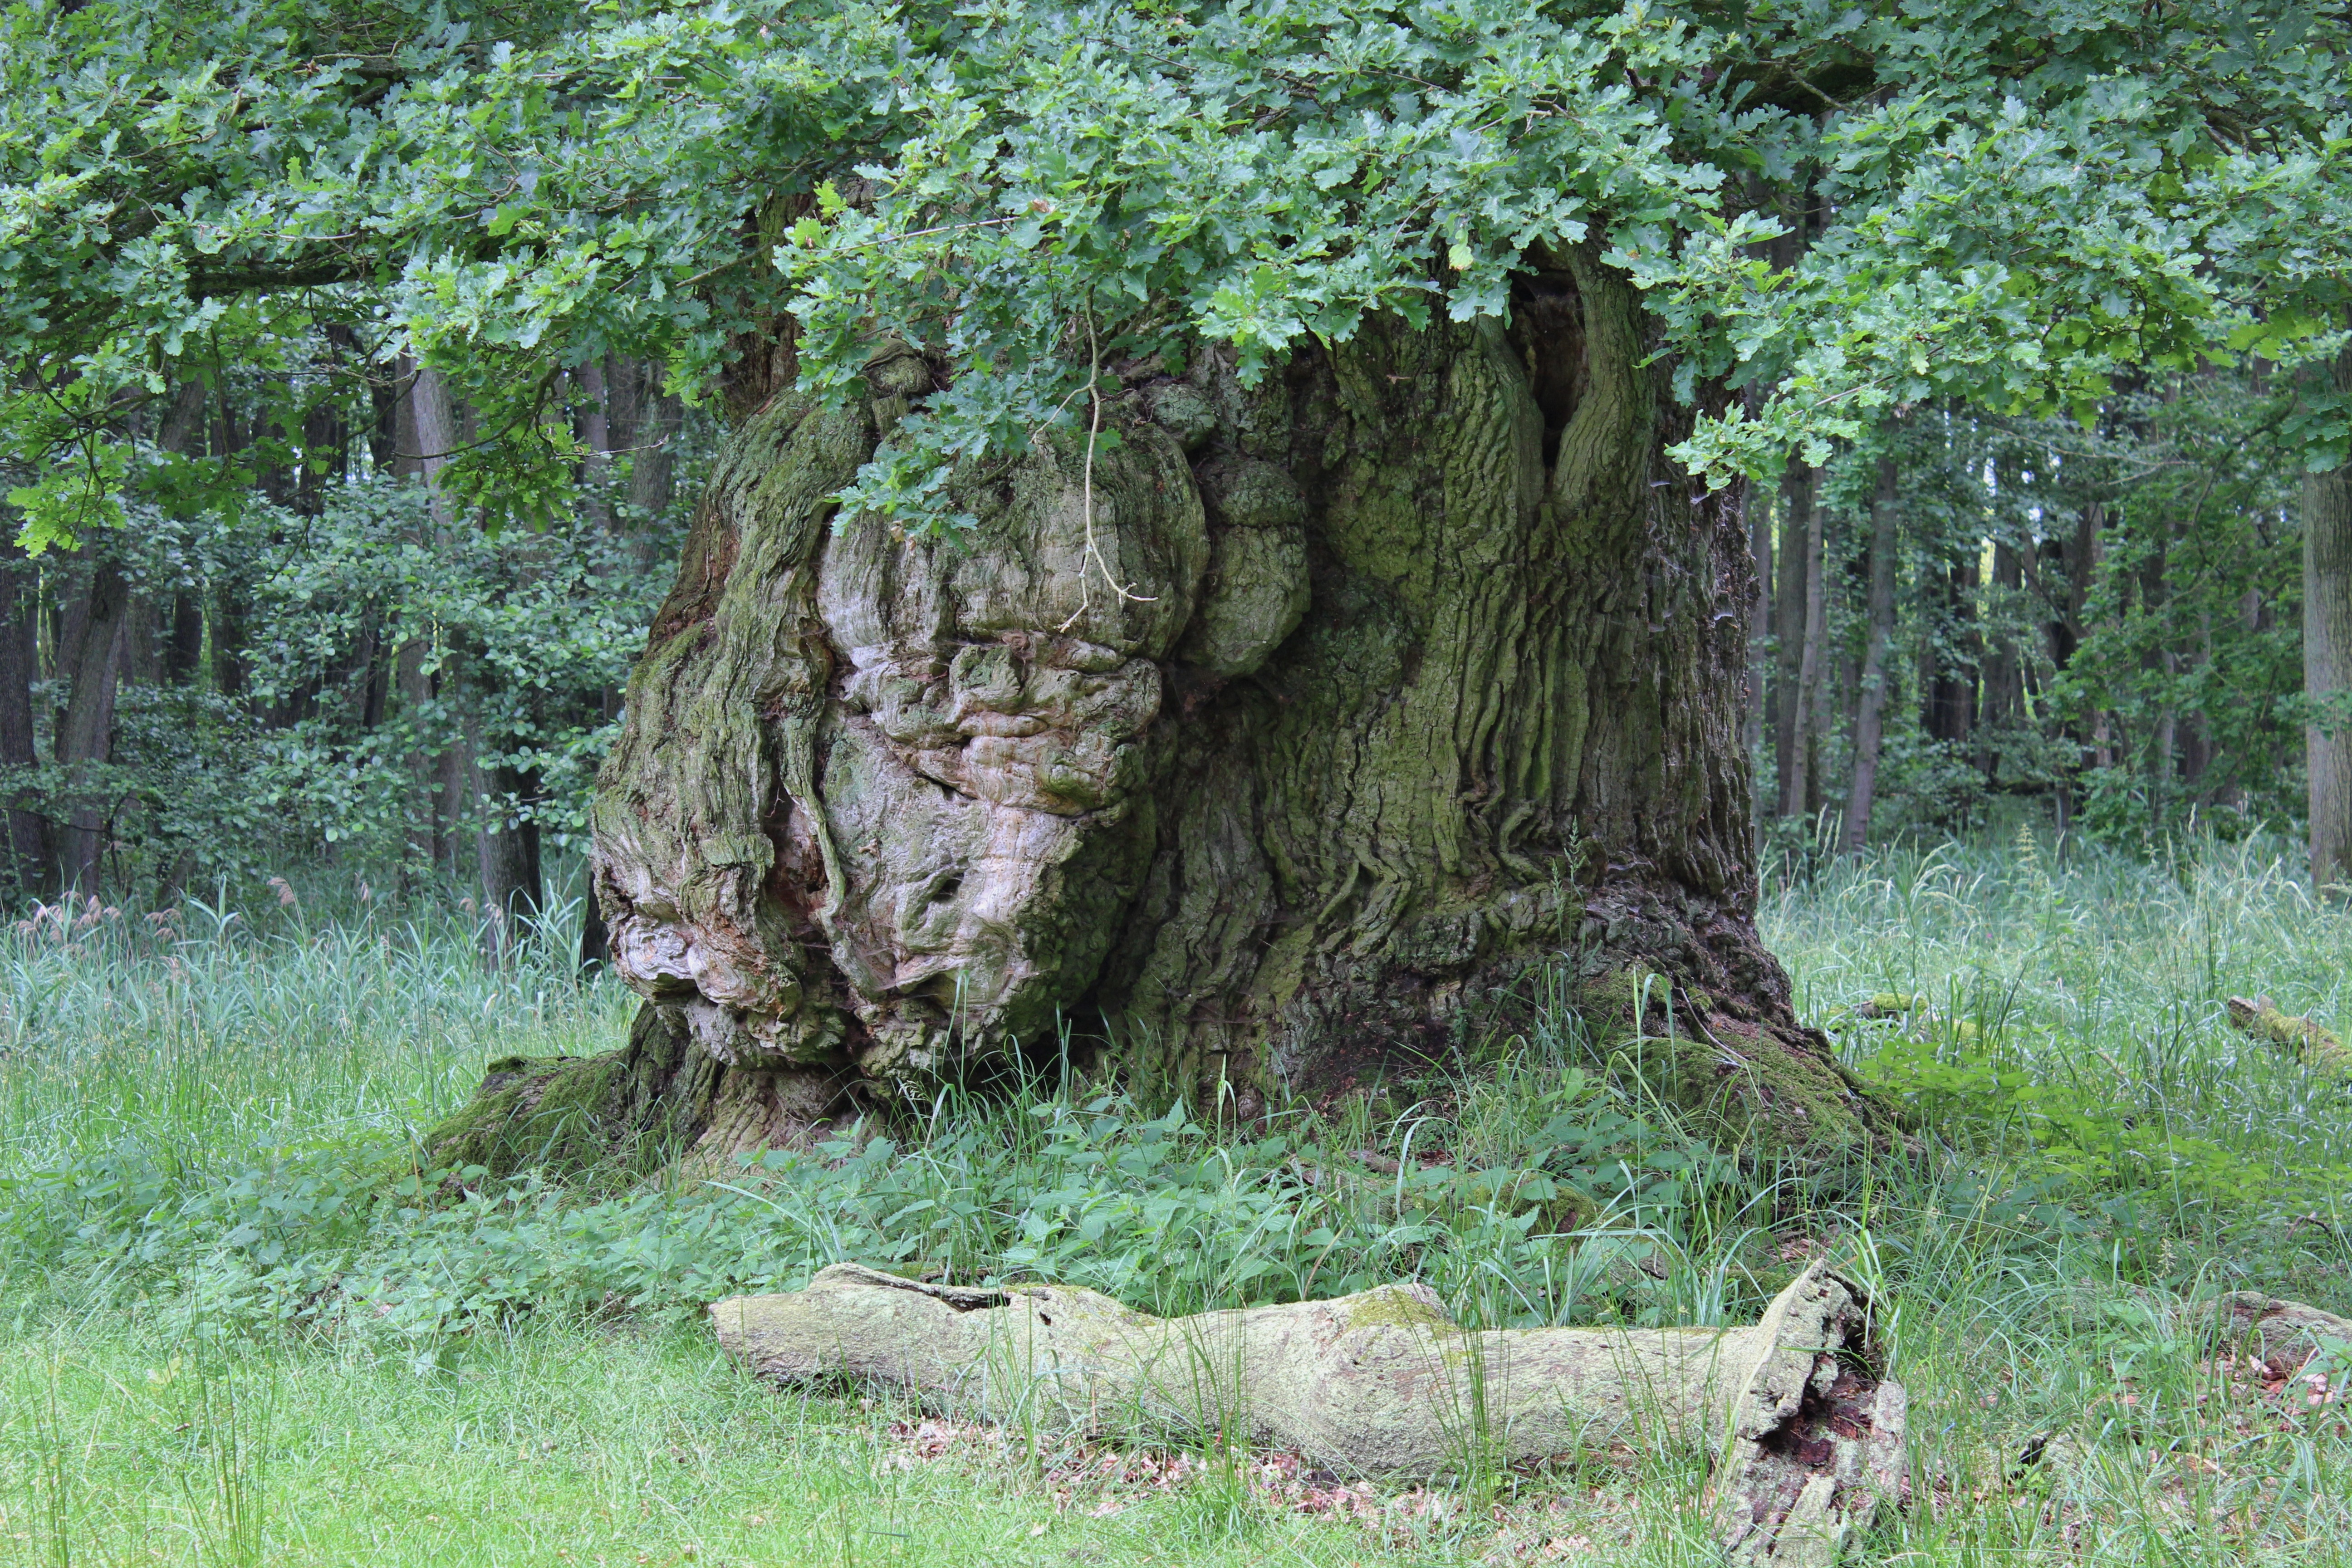
landscape, tree, nature, forest, wilderness, plant, trunk, old, bark, wildlife, jungle, oak, woodland, habitat, ecosystem, old oak, old growth forest, natural environment, woody plant